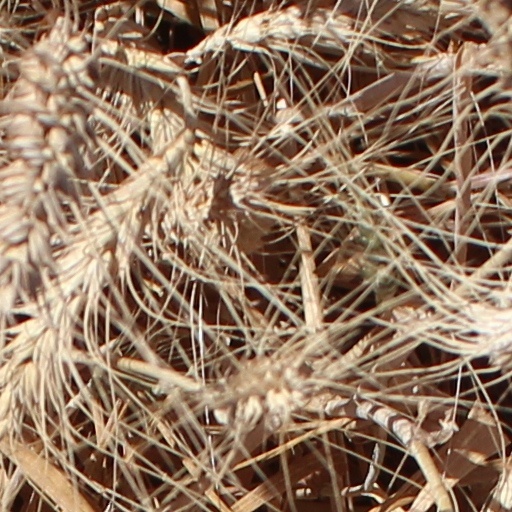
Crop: wheat